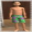
Label: boy